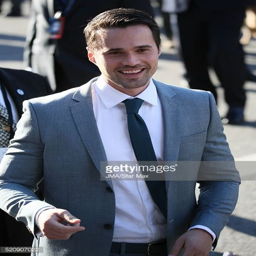
actor is seen arriving at the premiere .